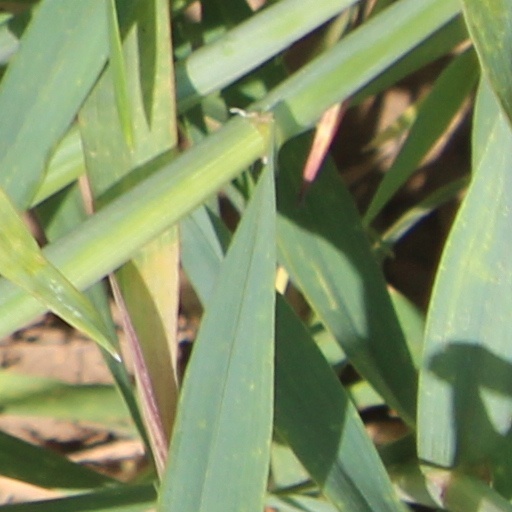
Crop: wheat